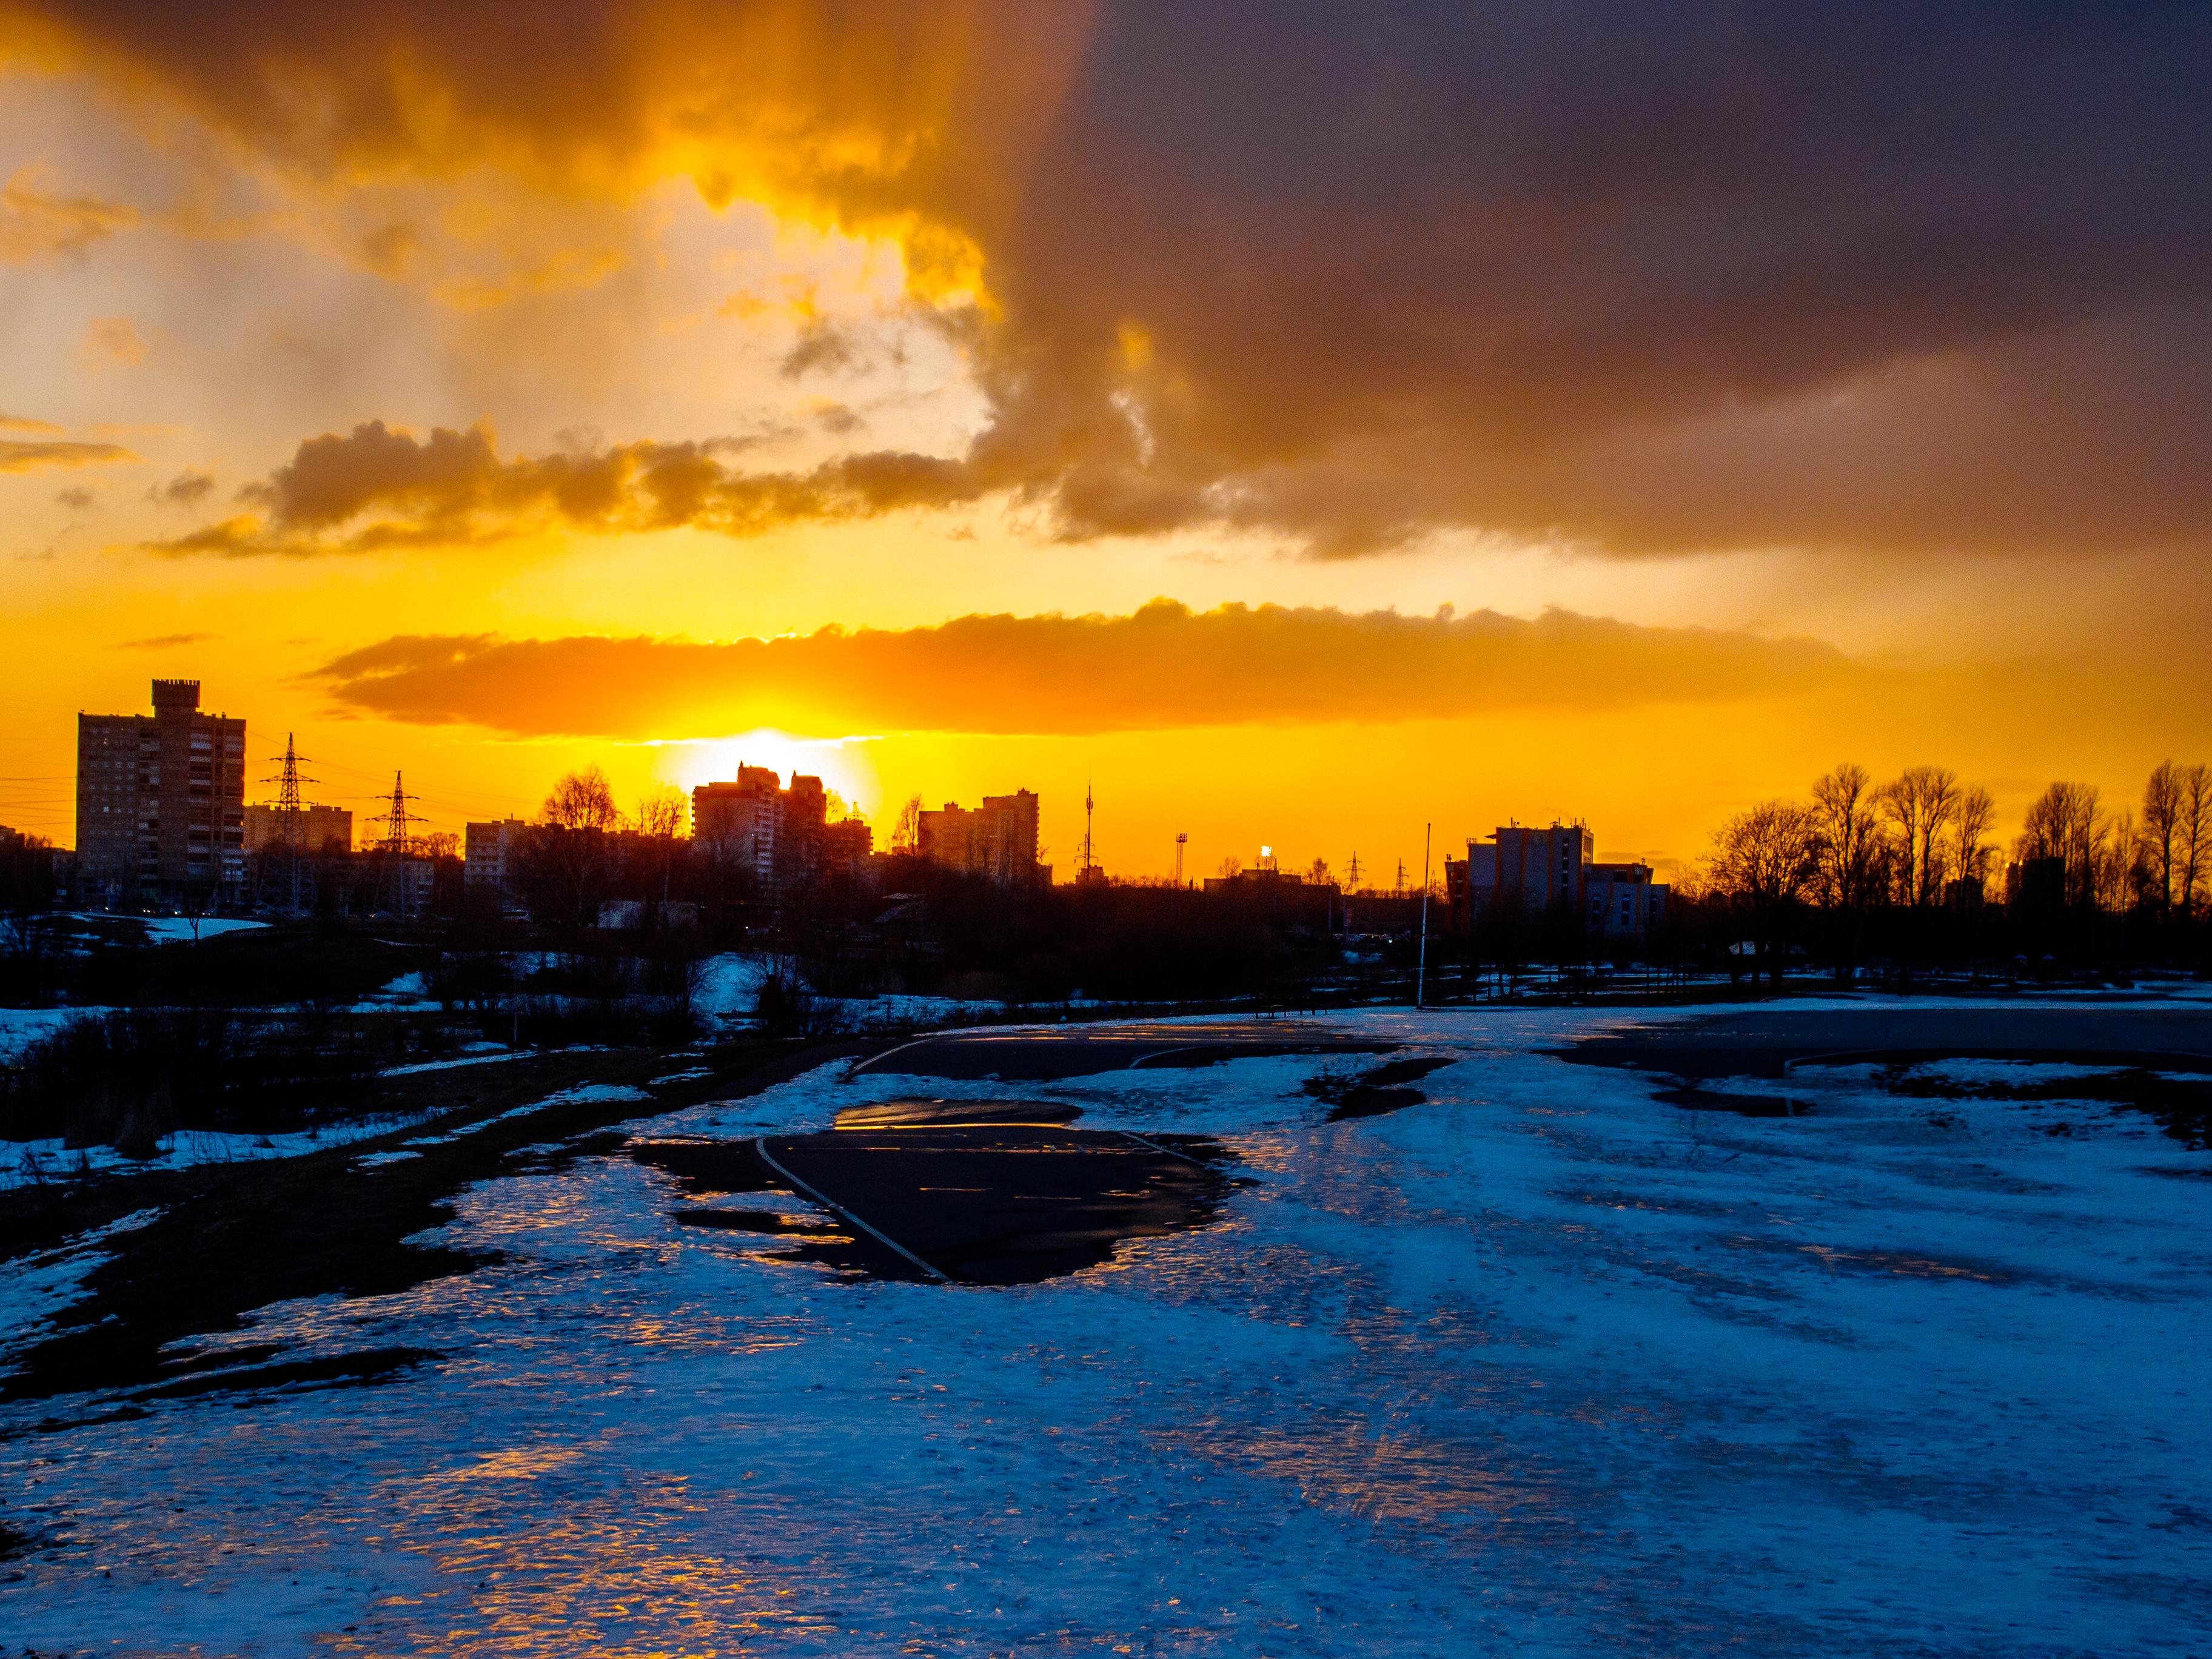
images, water, cloud, sky, atmosphere, blue, building, afterglow, nature, natural landscape, skyscraper, tree, sunlight, dusk, body of water, sunset, red sky at morning, sunrise, atmospheric phenomenon, horizon, cityscape, landscape, tower block, city, cumulus, calm, freezing, lake, snow, winter, dawn, evening, reflection, sun, meteorological phenomenon, ocean, coast, bay, wind wave, rock, skyline, reservoir, night, downtown, heat, sea, inlet, wave, condominium, sound